Nahuel Huapi National Park

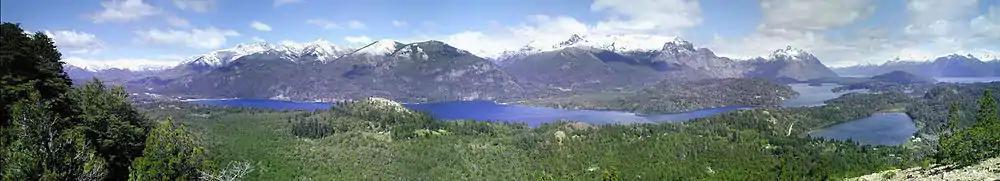
Cerros Catedral, López and Capilla, and lakes Moreno and Nahuel Huapi, as seen from Cerro Campanario.

The park offers many avenues for recreation. Particular places of interest in this context are the Arrayanes Peninsula, Tronador, Puerto Blest, Victoria Island and the road to the 7 Lakes. Other options for recreation are available at the Cerro Bayo, Lopez and Punta Negra. Most of the recreation facility revolves around trekking of high mountain and steep hills apart from rafting, skiing in Cerro Catedral, kayaking in Patagonia Infinita, mountain biking, rock-climbing, kite surfing, canopy, golf at Llao Llao, trekking on a number of routes, ferry services from Villa la Angostura.